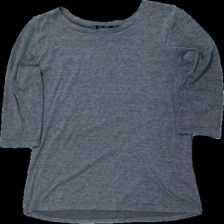
View: front
Type: Top
Category: Ladies
Brand: Not in the list
Brand text on label: good moves
Colors: Grey
Material: 56% polyester 44% bomull
Cut: C-collar
Size: M
Season: All
Price range: <50
Recommended usage: Reuse
Description: kortärmad tröja